Temple

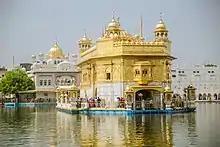
Harmandir Sahib in Amritsar, India

A Jain temple, called a Derasar, is the place of worship for Jains, the followers of Jainism. Some famous Jain temples are Shikharji, Palitana temples, Ranakpur Jain temple, Shravan Belgola, Dilwara Temples and Lal Mandir. Jain temples are built with various architectural designs. Jain temples in North India are completely different from the Jain temples in South India, which in turn are quite different from Jain temples in West India. Additionally, a "manastambha" (literally 'column of honor') is a pillar that is often constructed in front of Jain temples.